Altopiano delle Murge

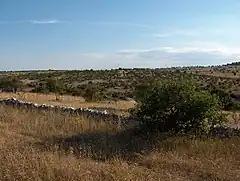
Landscape of the Murge plateau

The Altopiano delle Murge (Italian for 'plateau of the Murge') is a karst topographic plateau of rectangular shape in southern Italy. Most of it lies within Puglia and corresponds with the sub-region known as Murgia or Le Murge. The plateau lies mainly in the Metropolitan City of Bari and the province of Barletta-Andria-Trani, but extends into the provinces of Brindisi and Taranto to the south, and into Matera in Basilicata to the west. The name is believed to originate from the , meaning 'sharp stone'.